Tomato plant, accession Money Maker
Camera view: tilt-top (135 deg); turntable rotation: 300 degrees
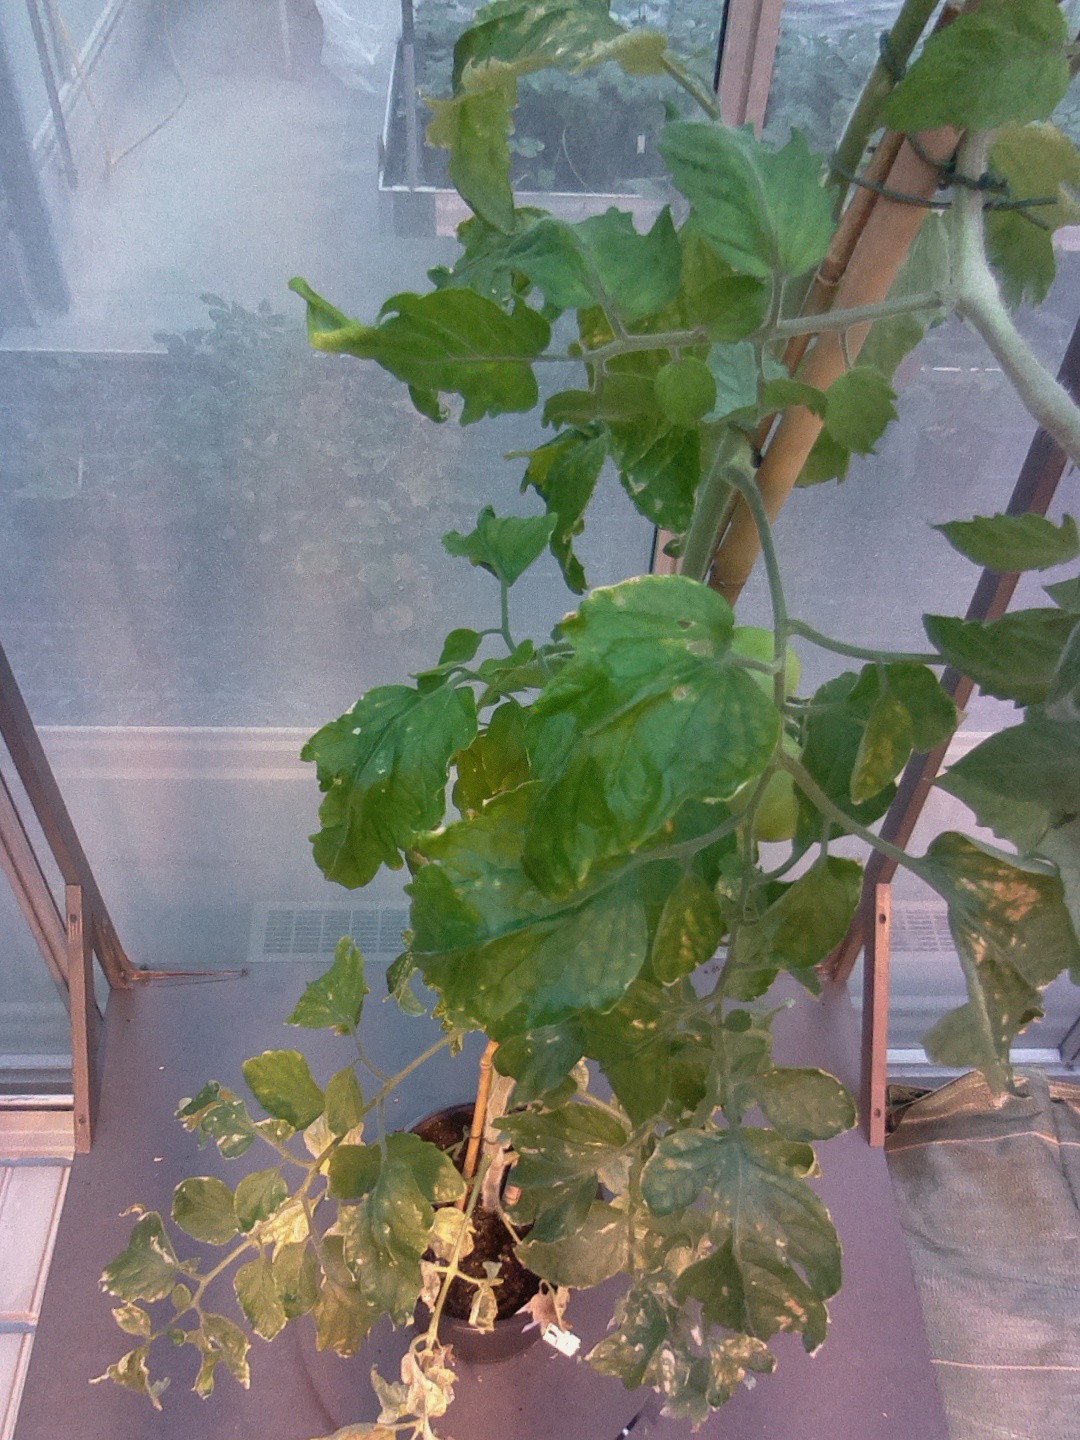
BBCH growth stage 76: 60%-70% of final fruit size